Alfred Rust

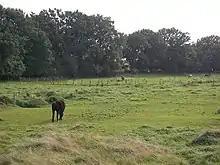
The lush meadows of Meiendorf (Schleswig-Holstein), where Rust began digging in 1930. Note the channels draining the water into a sump, and wetland vegetation.

After his return to Germany, Rust worked for an electricity company and pursued his vocation as an amateur archaeologist. He was encouraged by the pre-historian Gustav Schwantes, who was also self-taught in his youth. With hard work and the spirit of innovation, Rust used new methods (soil coring, excavation in floodplains with drainage by pumps) to examine the layers of peat around the areas left by the melting of the ice sheet which currently form the Meiendorfer Ahrensburg valley, near Hamburg (in the district of Stormarn, State of Schleswig-Holstein).